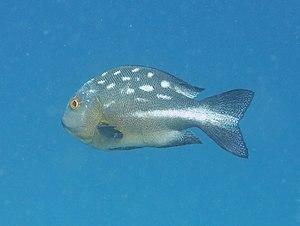
Un vivaneau minuit (Macolor macularis) aux Maldives (Landaagiraavaru, atoll de Baa).
Macolor est un genre de poissons perciformes de la famille des Lutjanidae.
L'atoll de Baa est un archipel circulaire des Maldives situé dans la division administrative du même nom, et comprenant géographiquement la moitié sud de l'atoll Maalhosmadulu.
Les lutjanidés forment une famille de poissons téléostéens, regroupant une quinzaine de genres répartis en quatre sous-familles. De nombreuses espèces appartenant à plusieurs genres de cette famille portent le nom vernaculaire de vivaneau ; en anglais, ils constituent le groupe dénommé snappers.